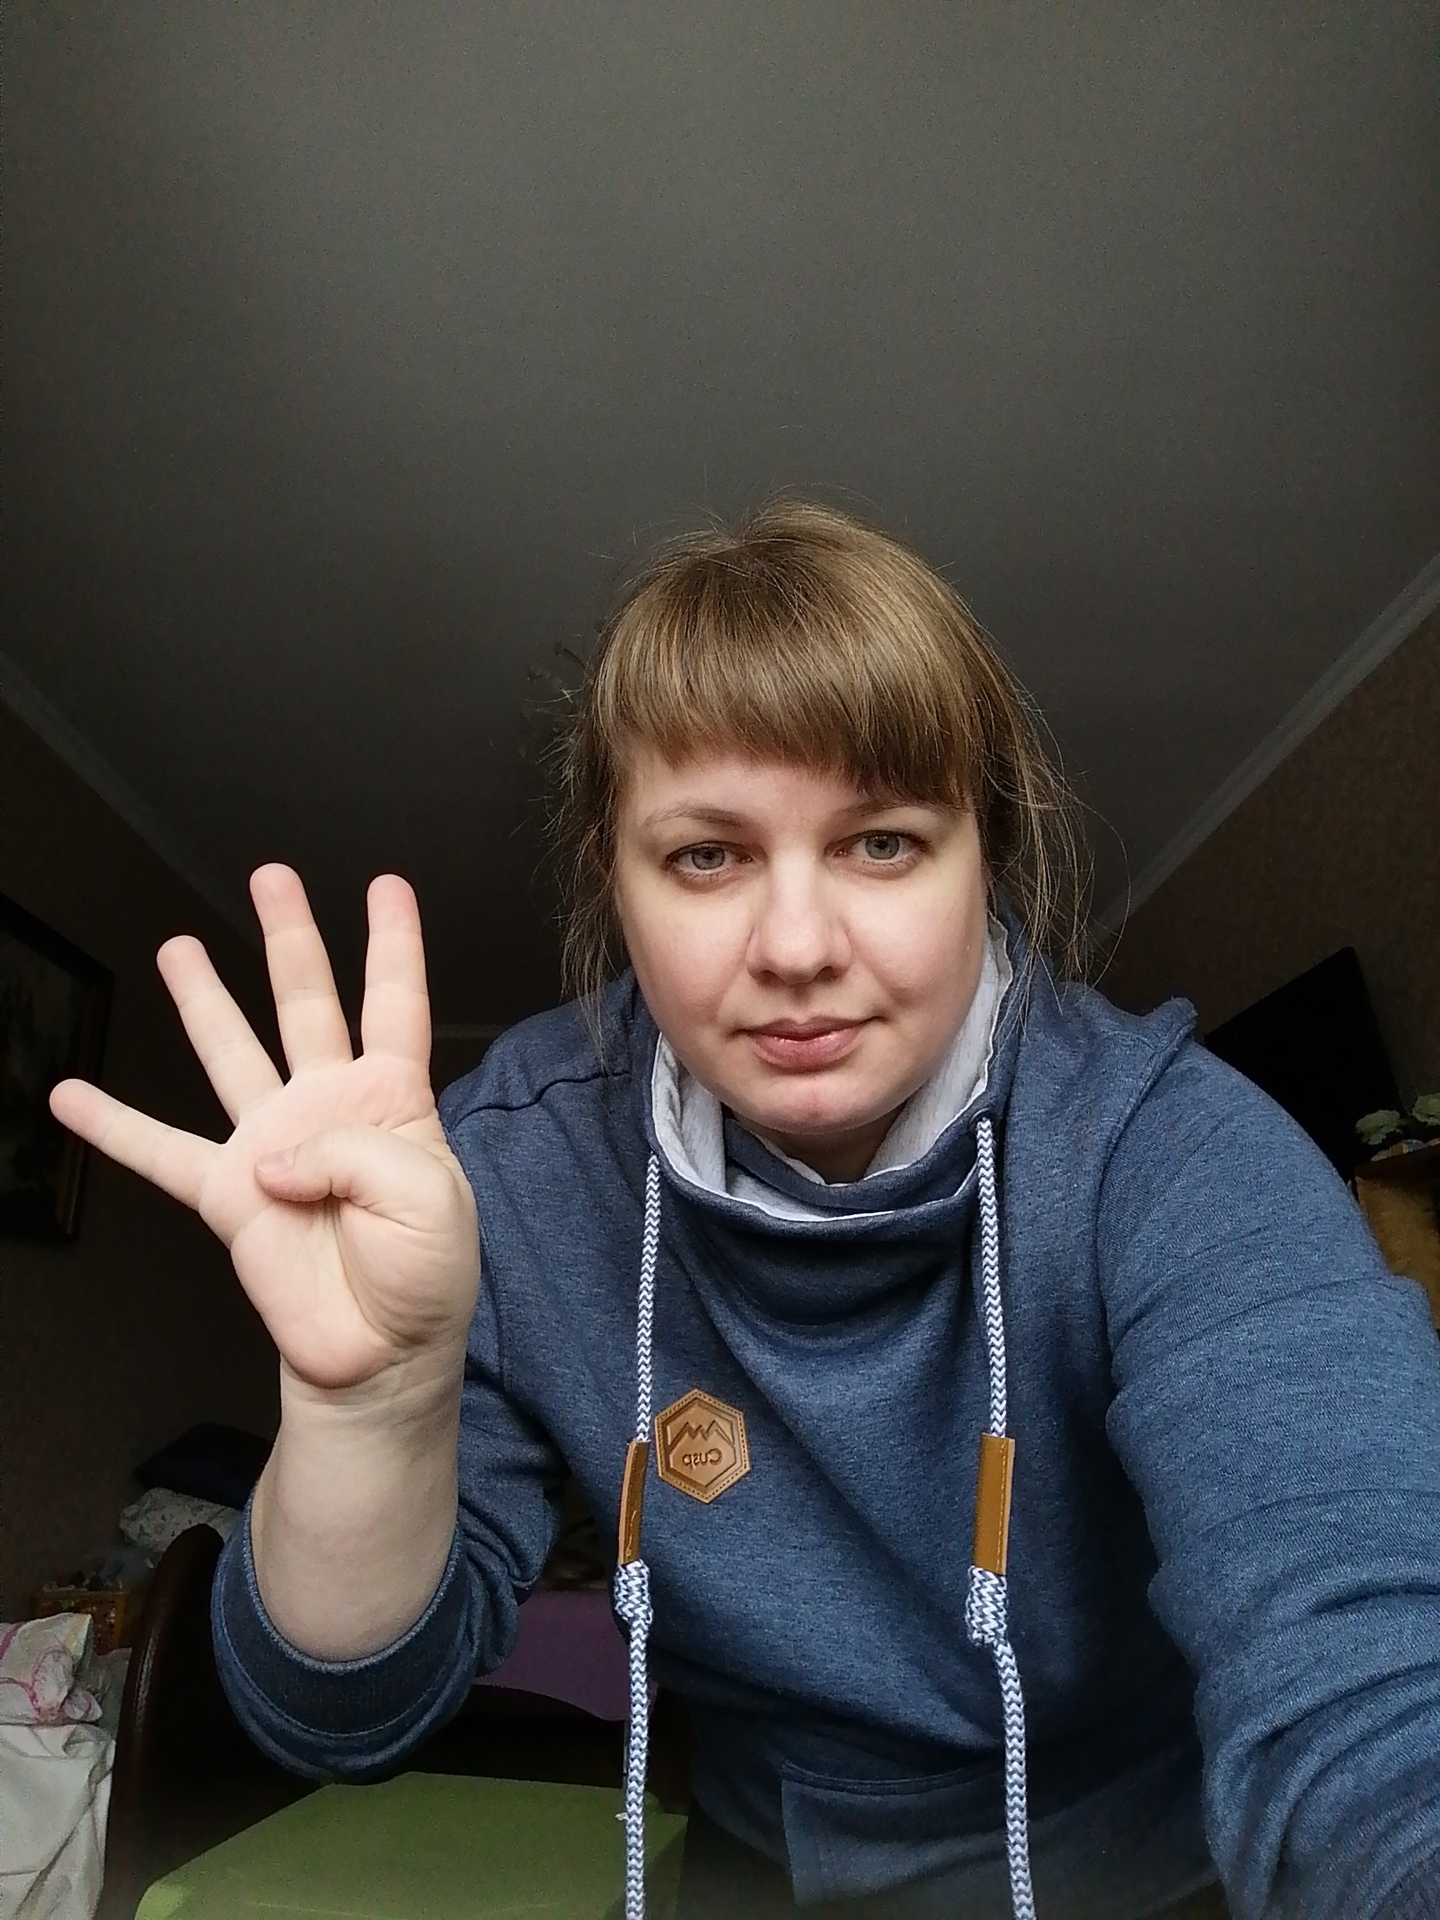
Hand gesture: four